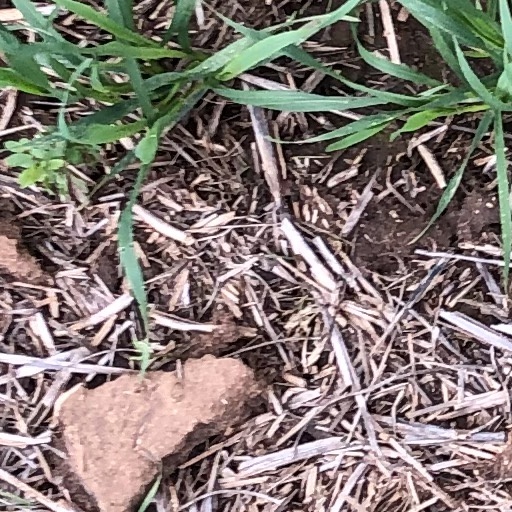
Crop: wheat